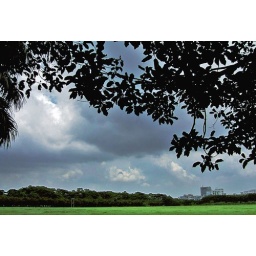
A shot of an empty field near the BD Parliament building. I love the sky in this one.